Peafowl

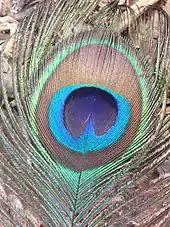
Eyespot on a peacock's train feather

A peacock's copulation success rate depends on the colours of his eyespots (ocelli) and the angle at which they are displayed. The angle at which the ocelli are displayed during courtship is more important in a peahen's choice of males than train size or number of ocelli. Peahens pay careful attention to the different parts of a peacock's train during his display. The lower train is usually evaluated during close-up courtship, while the upper train is more of a long-distance attraction signal. Actions such as train rattling and wing shaking also kept the peahens' attention.